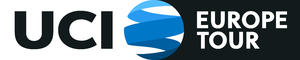
L'UCI Europe Tour 2020 est la seizième édition de l'UCI Europe Tour, l'un des cinq circuits continentaux de cyclisme de l'Union cycliste internationale. Il est composé d'environ 100 compétitions organisées du 25 janvier au 18 octobre 2020 en Europe.
L'UCI Europe Tour 2018 est la quatorzième édition de l'UCI Europe Tour, l'un des cinq circuits continentaux de cyclisme de l'Union cycliste internationale. Il est composé d'environ 275 compétitions organisées du 25 janvier au 14 octobre 2018 en Europe.
L'UCI Europe Tour 2017 est la treizième édition de l'UCI Europe Tour, l'un des cinq circuits continentaux de cyclisme de l'Union cycliste internationale. Il est composé d'environ 400 compétitions organisées du 26 janvier au 8 octobre 2017 en Europe.